Chinese folk religion

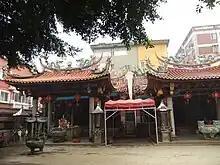
The "Numinous Palace by the Brook in the Land of Springs" in Quanzhou, Fujian

The ancient Chinese religion was subject to persecution in the 19th and 20th centuries. Many ancient temples were destroyed during the Taiping Rebellion and the Boxer Rebellion in the late 1800s. After the Xinhai Revolution of 1911 "most temples were turned to other uses or were destroyed, with a few changed into schools". During the Japanese invasion of China between 1937 and 1945 many temples were used as barracks by soldiers and destroyed in warfare.